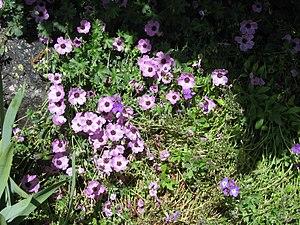
Le Géranium cendré est un géranium des montagnes proches de la Méditerranée occidentale, notamment les Pyrénées où on le trouve de l'ouest de la chaîne jusqu'à la Catalogne occidentale.